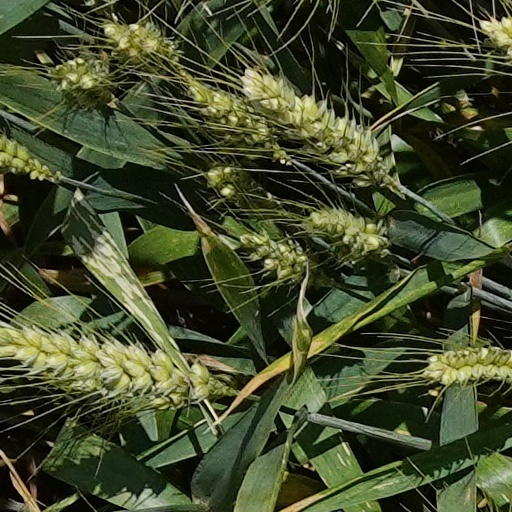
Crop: wheat